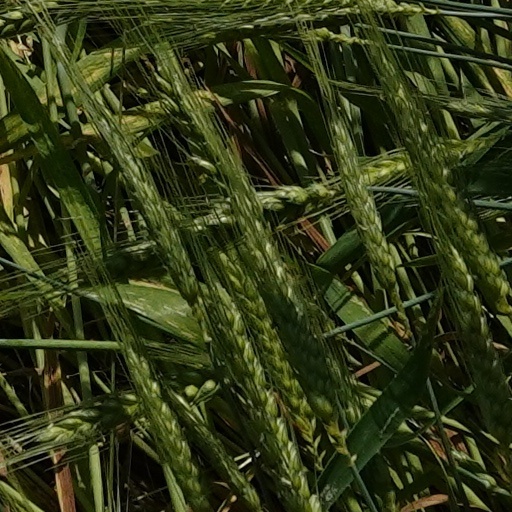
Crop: wheat